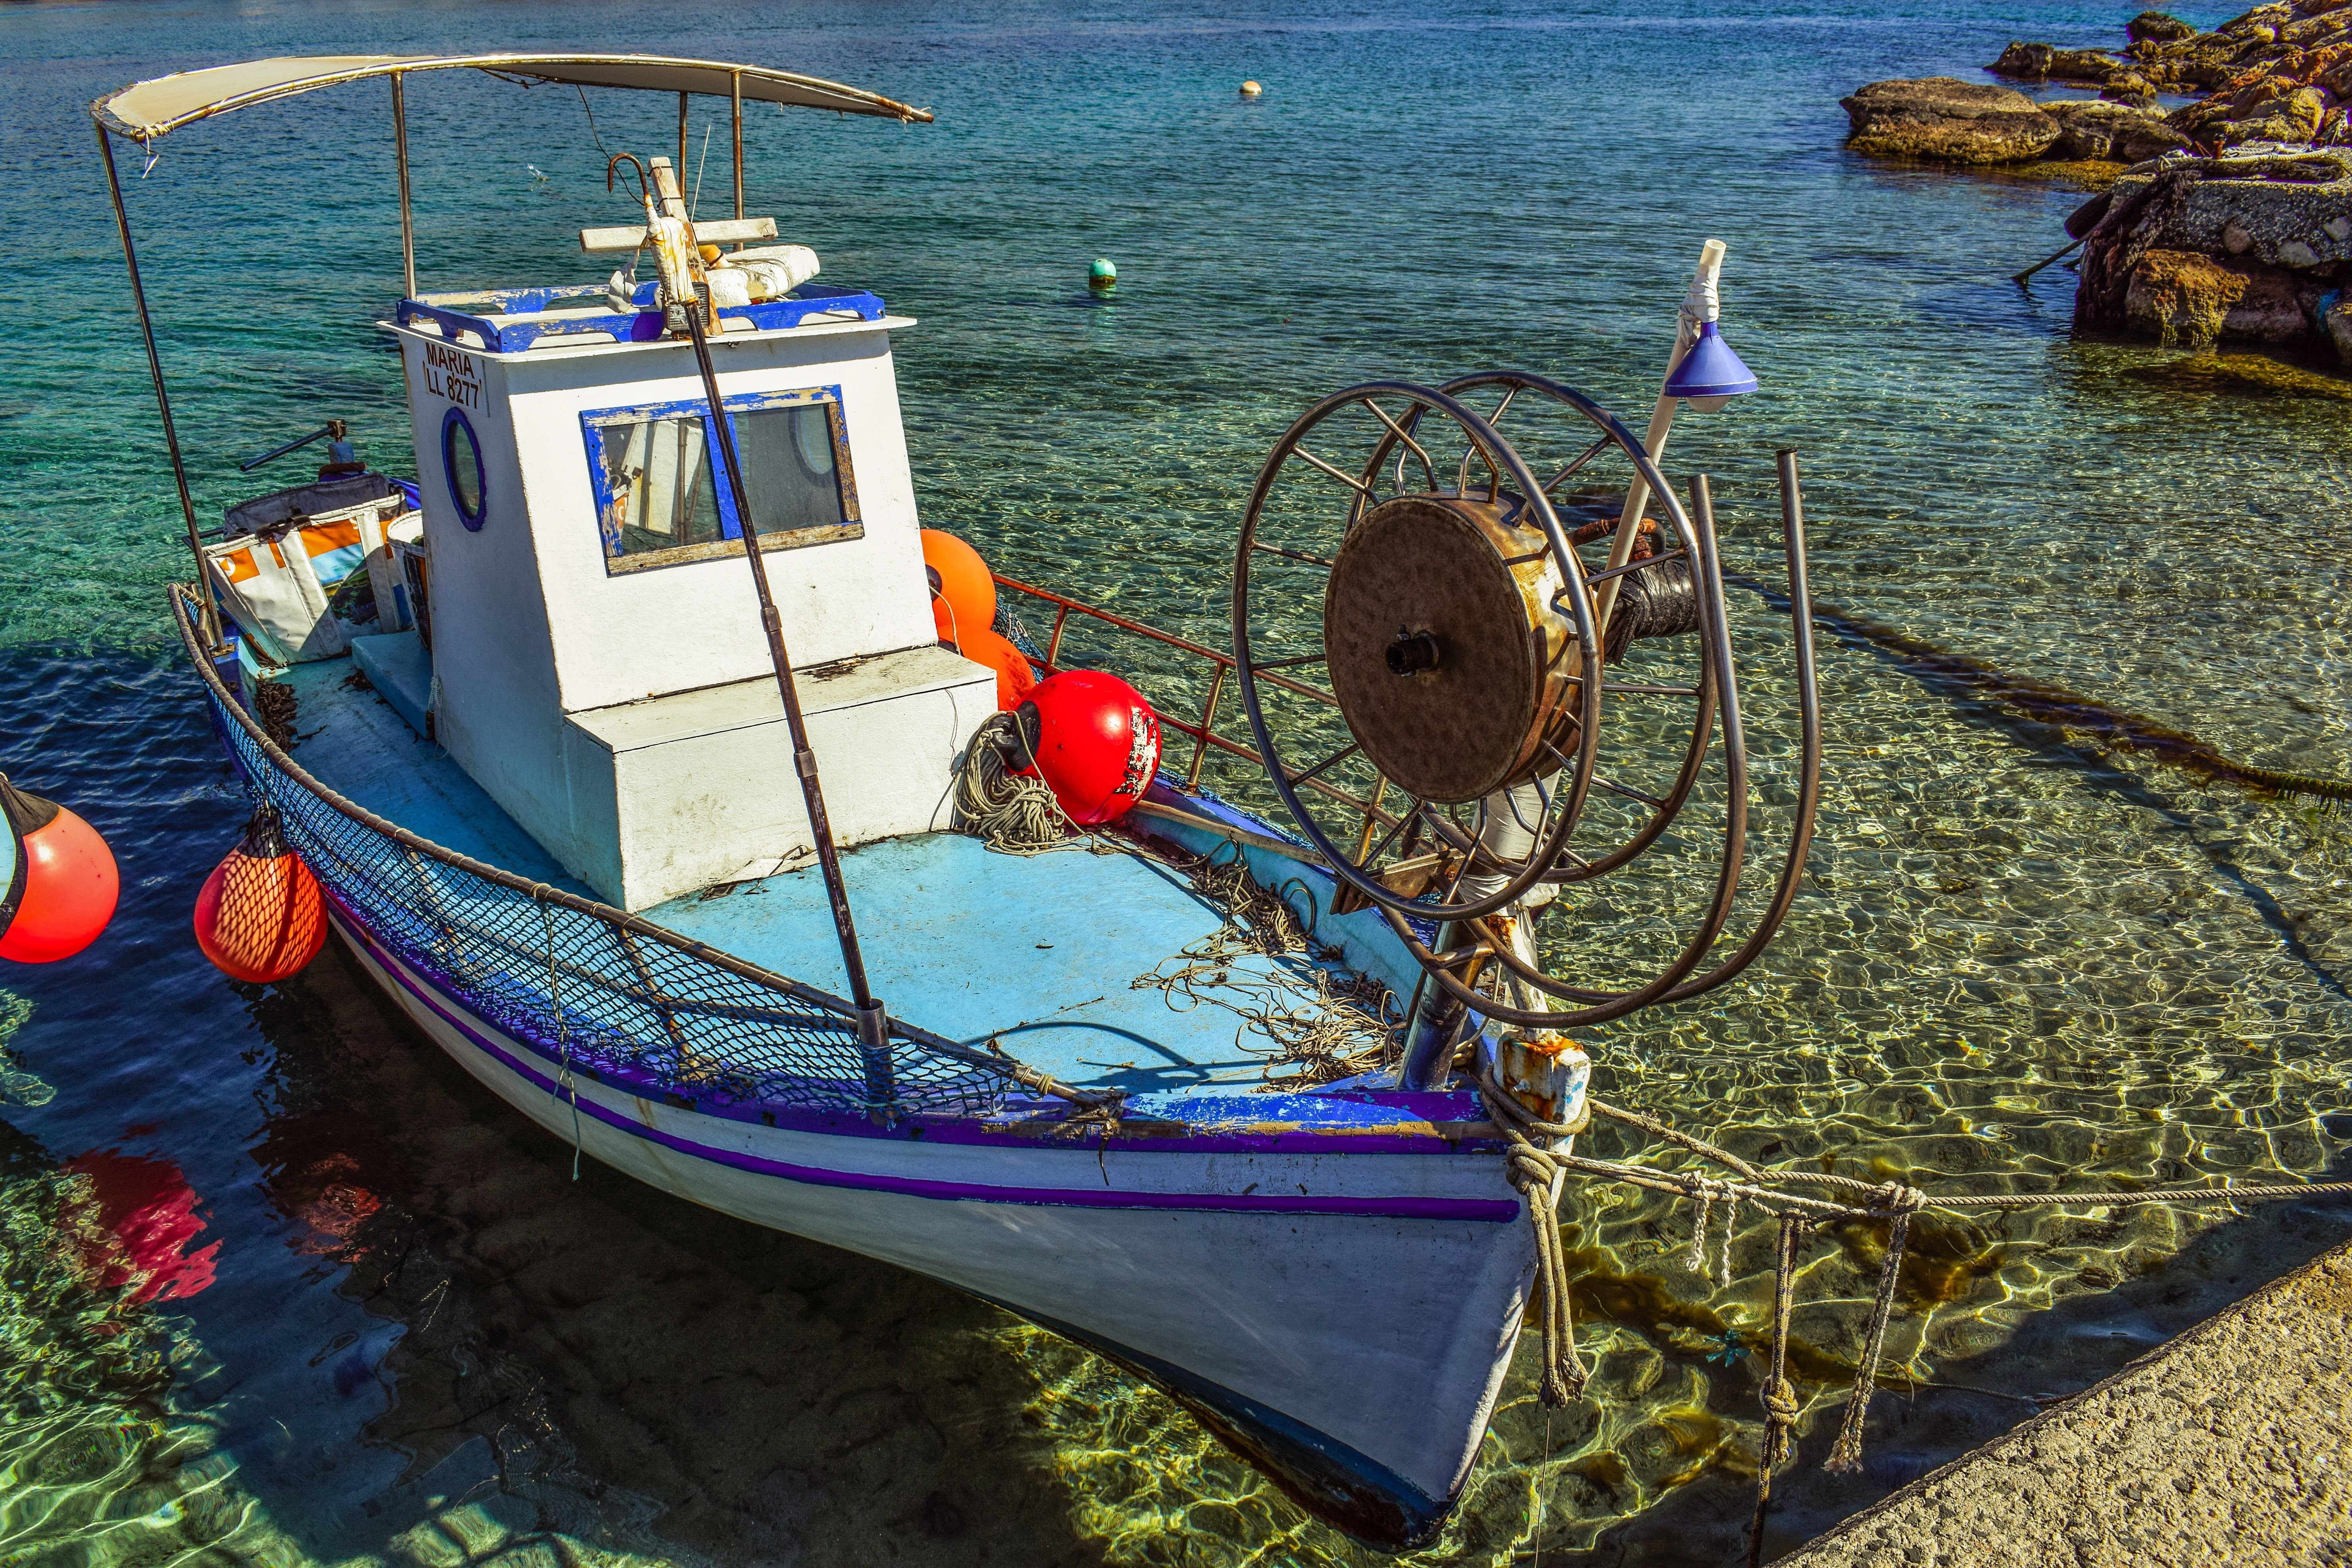
sea, boat, vehicle, harbor, watercraft, traditional, cyprus, fishing vessel, fishing shelter, ormidhia, watercraft rowing